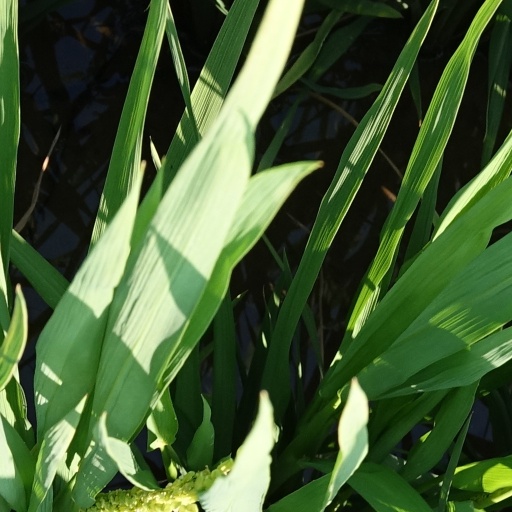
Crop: rice